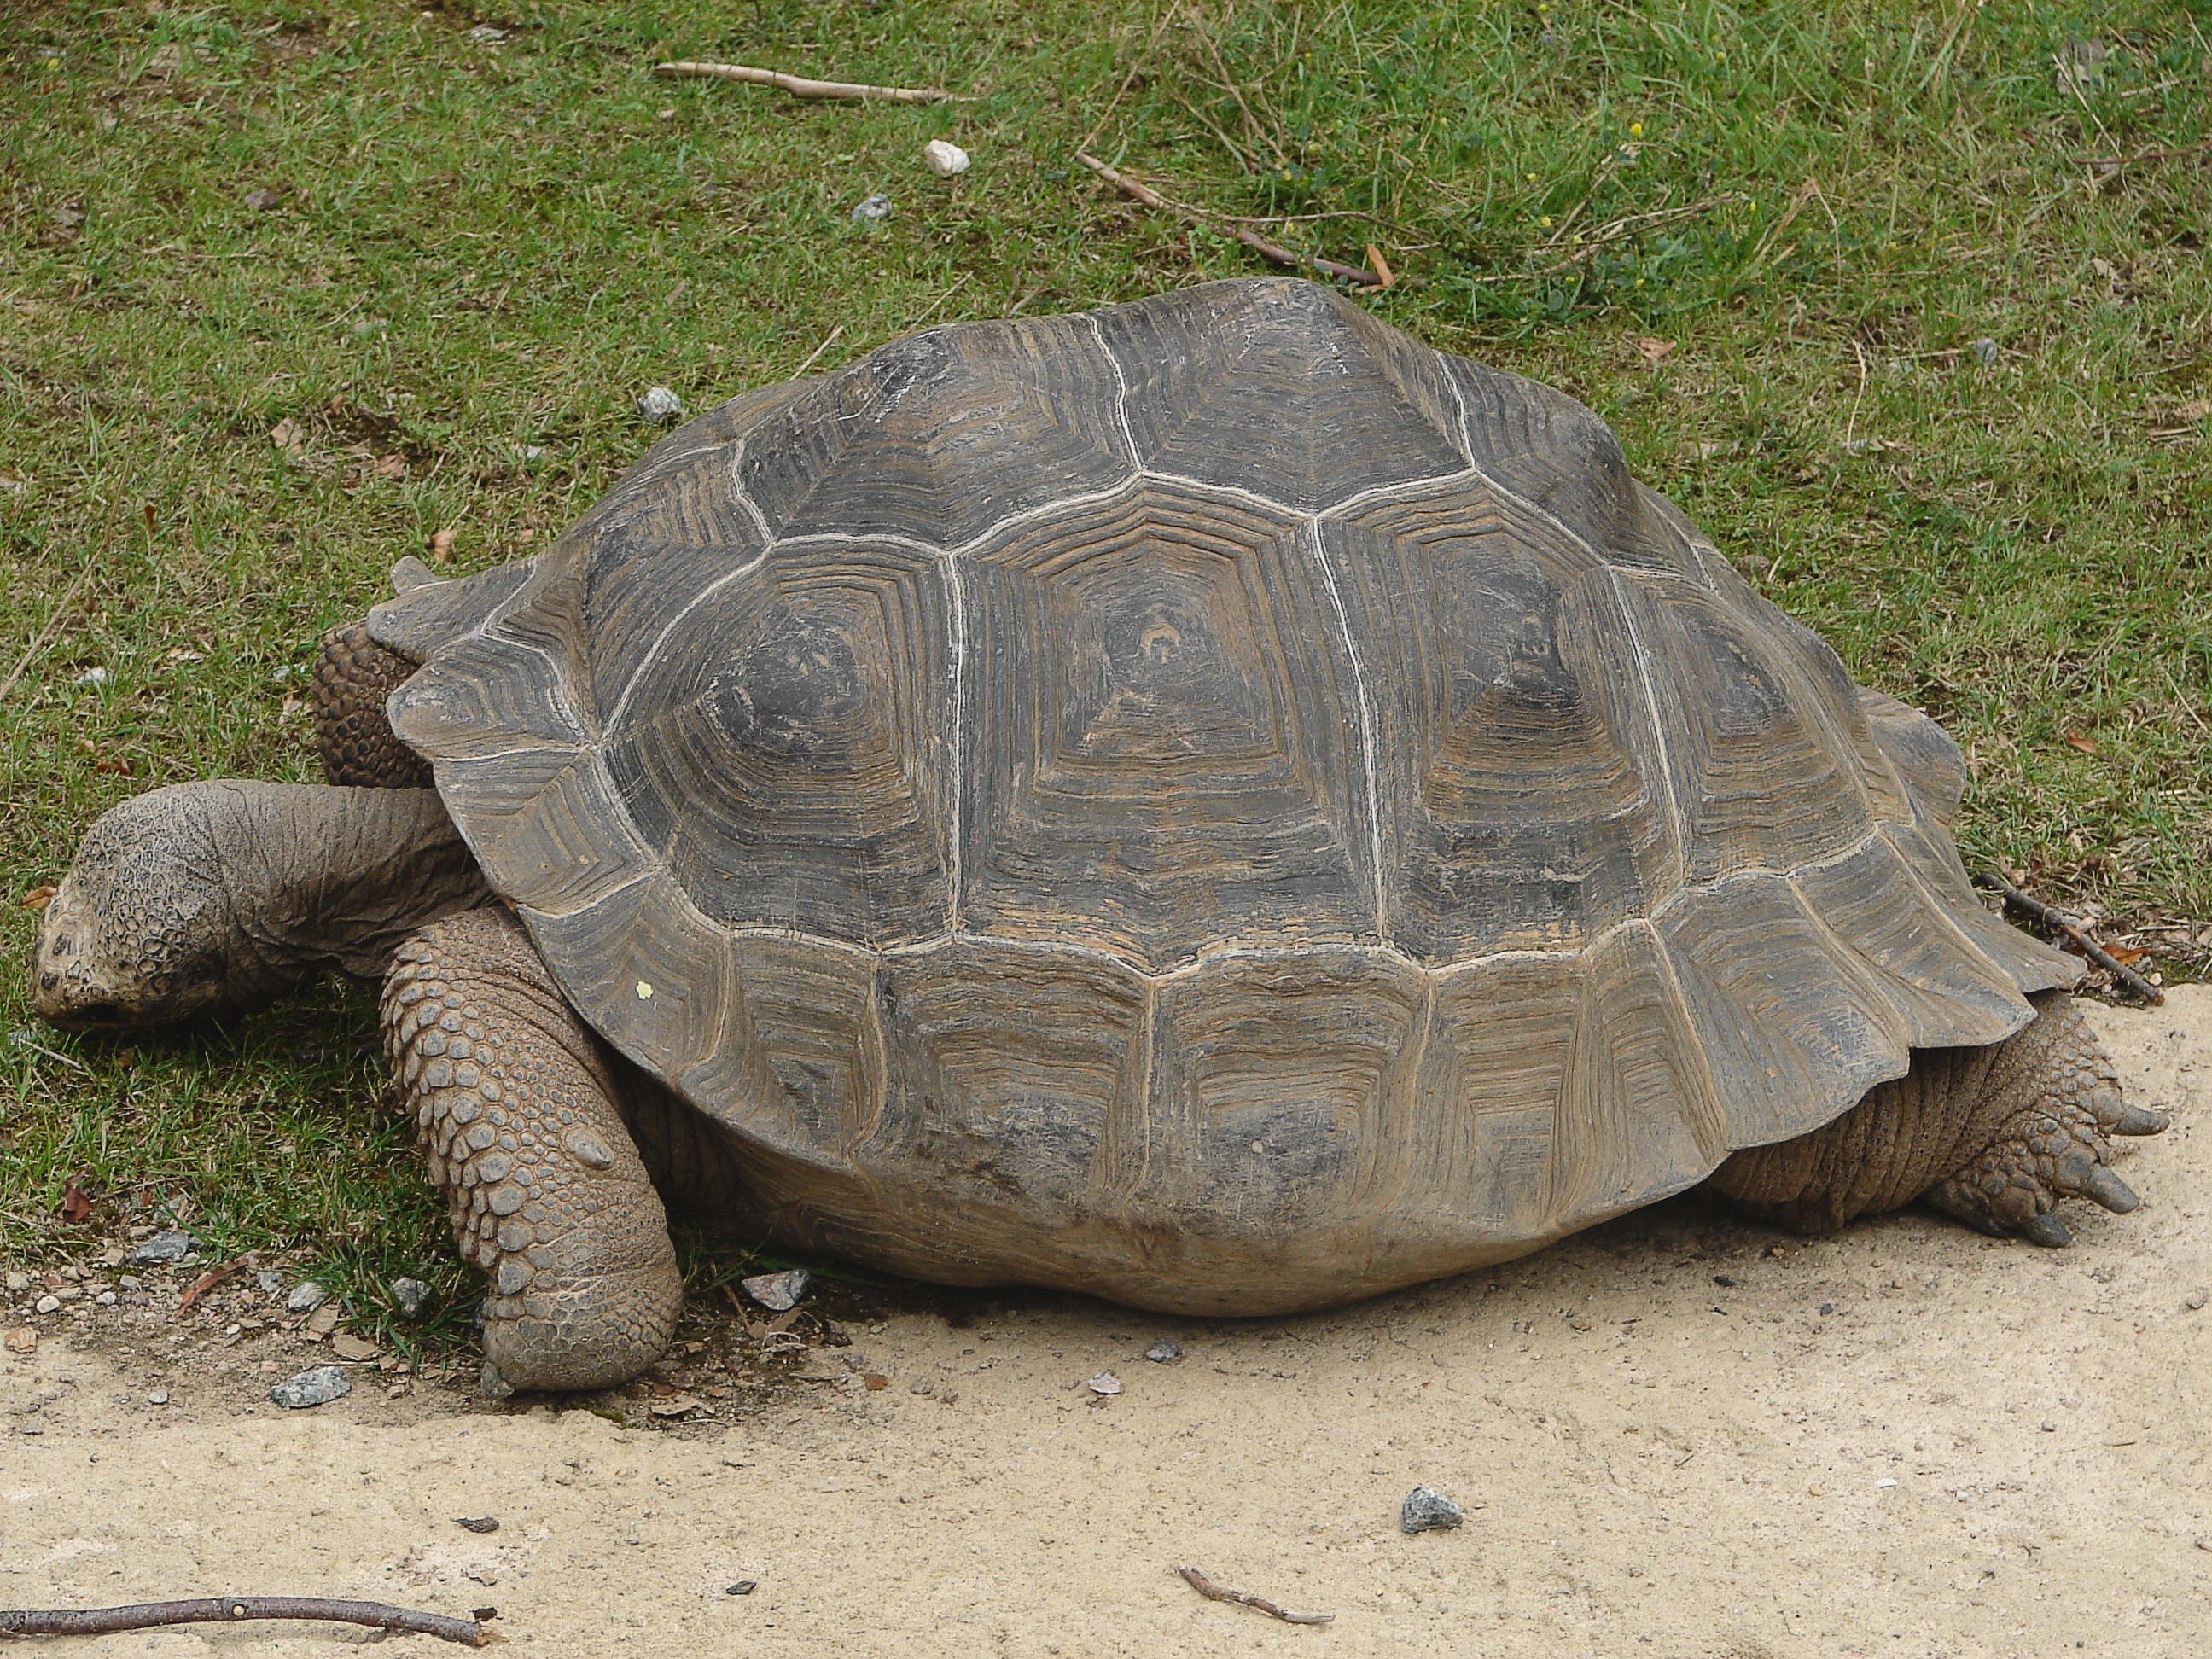
animal, turtle, sea turtle, reptile, fauna, tortoise, vertebrate, creature, box turtle, panzer, slowly, armored, giant tortoise, loggerhead, common snapping turtle, emydidae, chelydridae